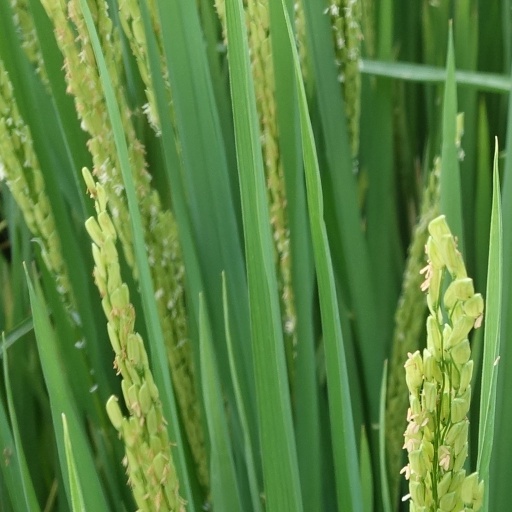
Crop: rice